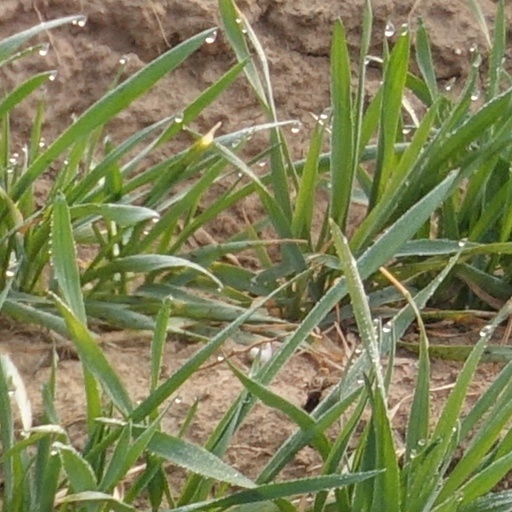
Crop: wheat